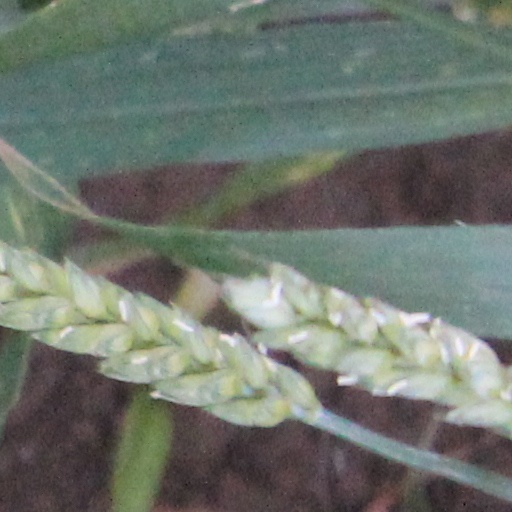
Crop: wheat